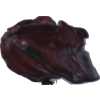
Label: carambola